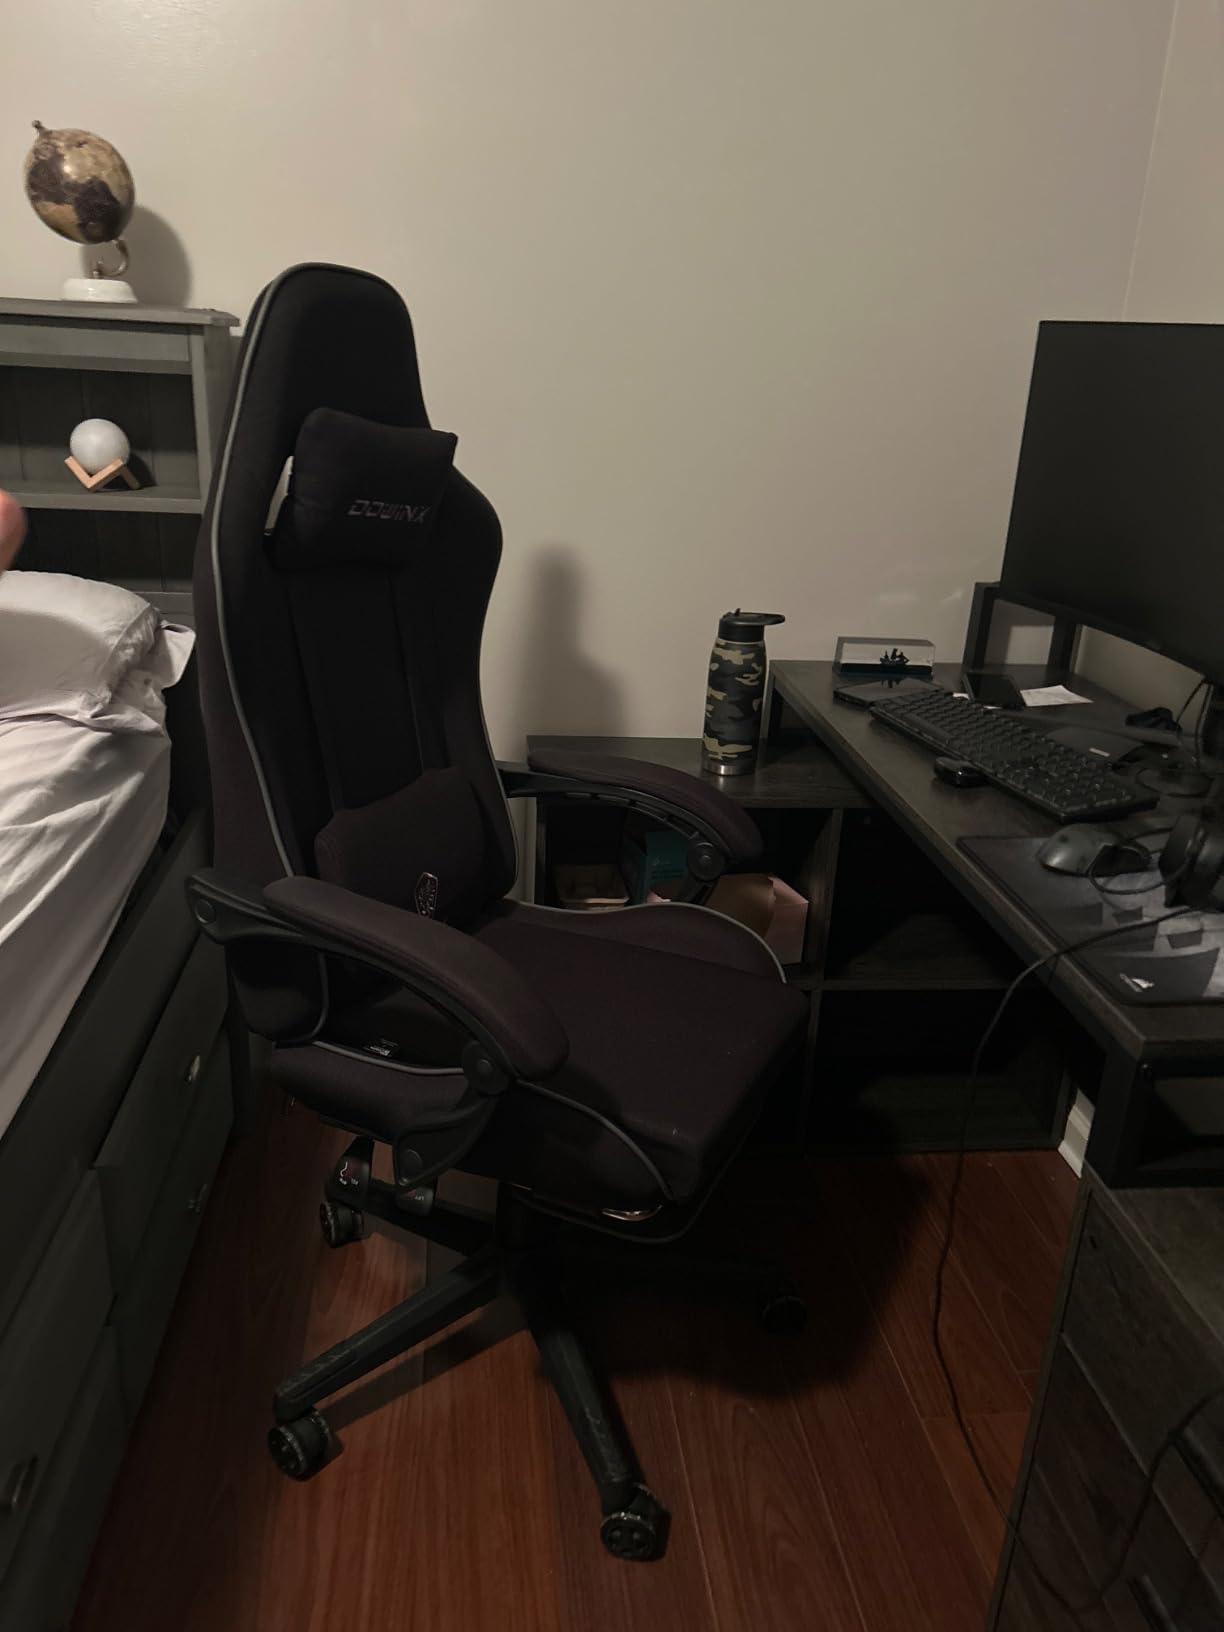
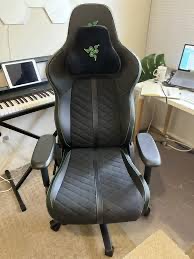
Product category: items_chair
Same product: no